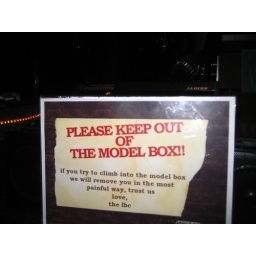
I didn't really want to go in the model box until I saw the sign